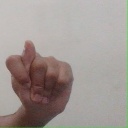
अक्षर: ट